Dave Hewitt (writer)

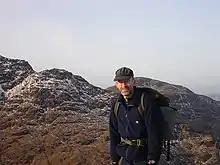
Hewitt on the Arrochar Alps

Dave Hewitt (born 1961) is editor of "The Angry Corrie", a hillwalking magazine. He is editor in chief of TACit Press, author of "Walking the Watershed", his account of the first continuous walking of the Scottish watershed, editor of "A Bit of Grit on Haystacks", a celebration of the life of Alfred Wainwright, and editor of the Sport and Outdoor sections of the online Scottish newspaper "Caledonian Mercury".